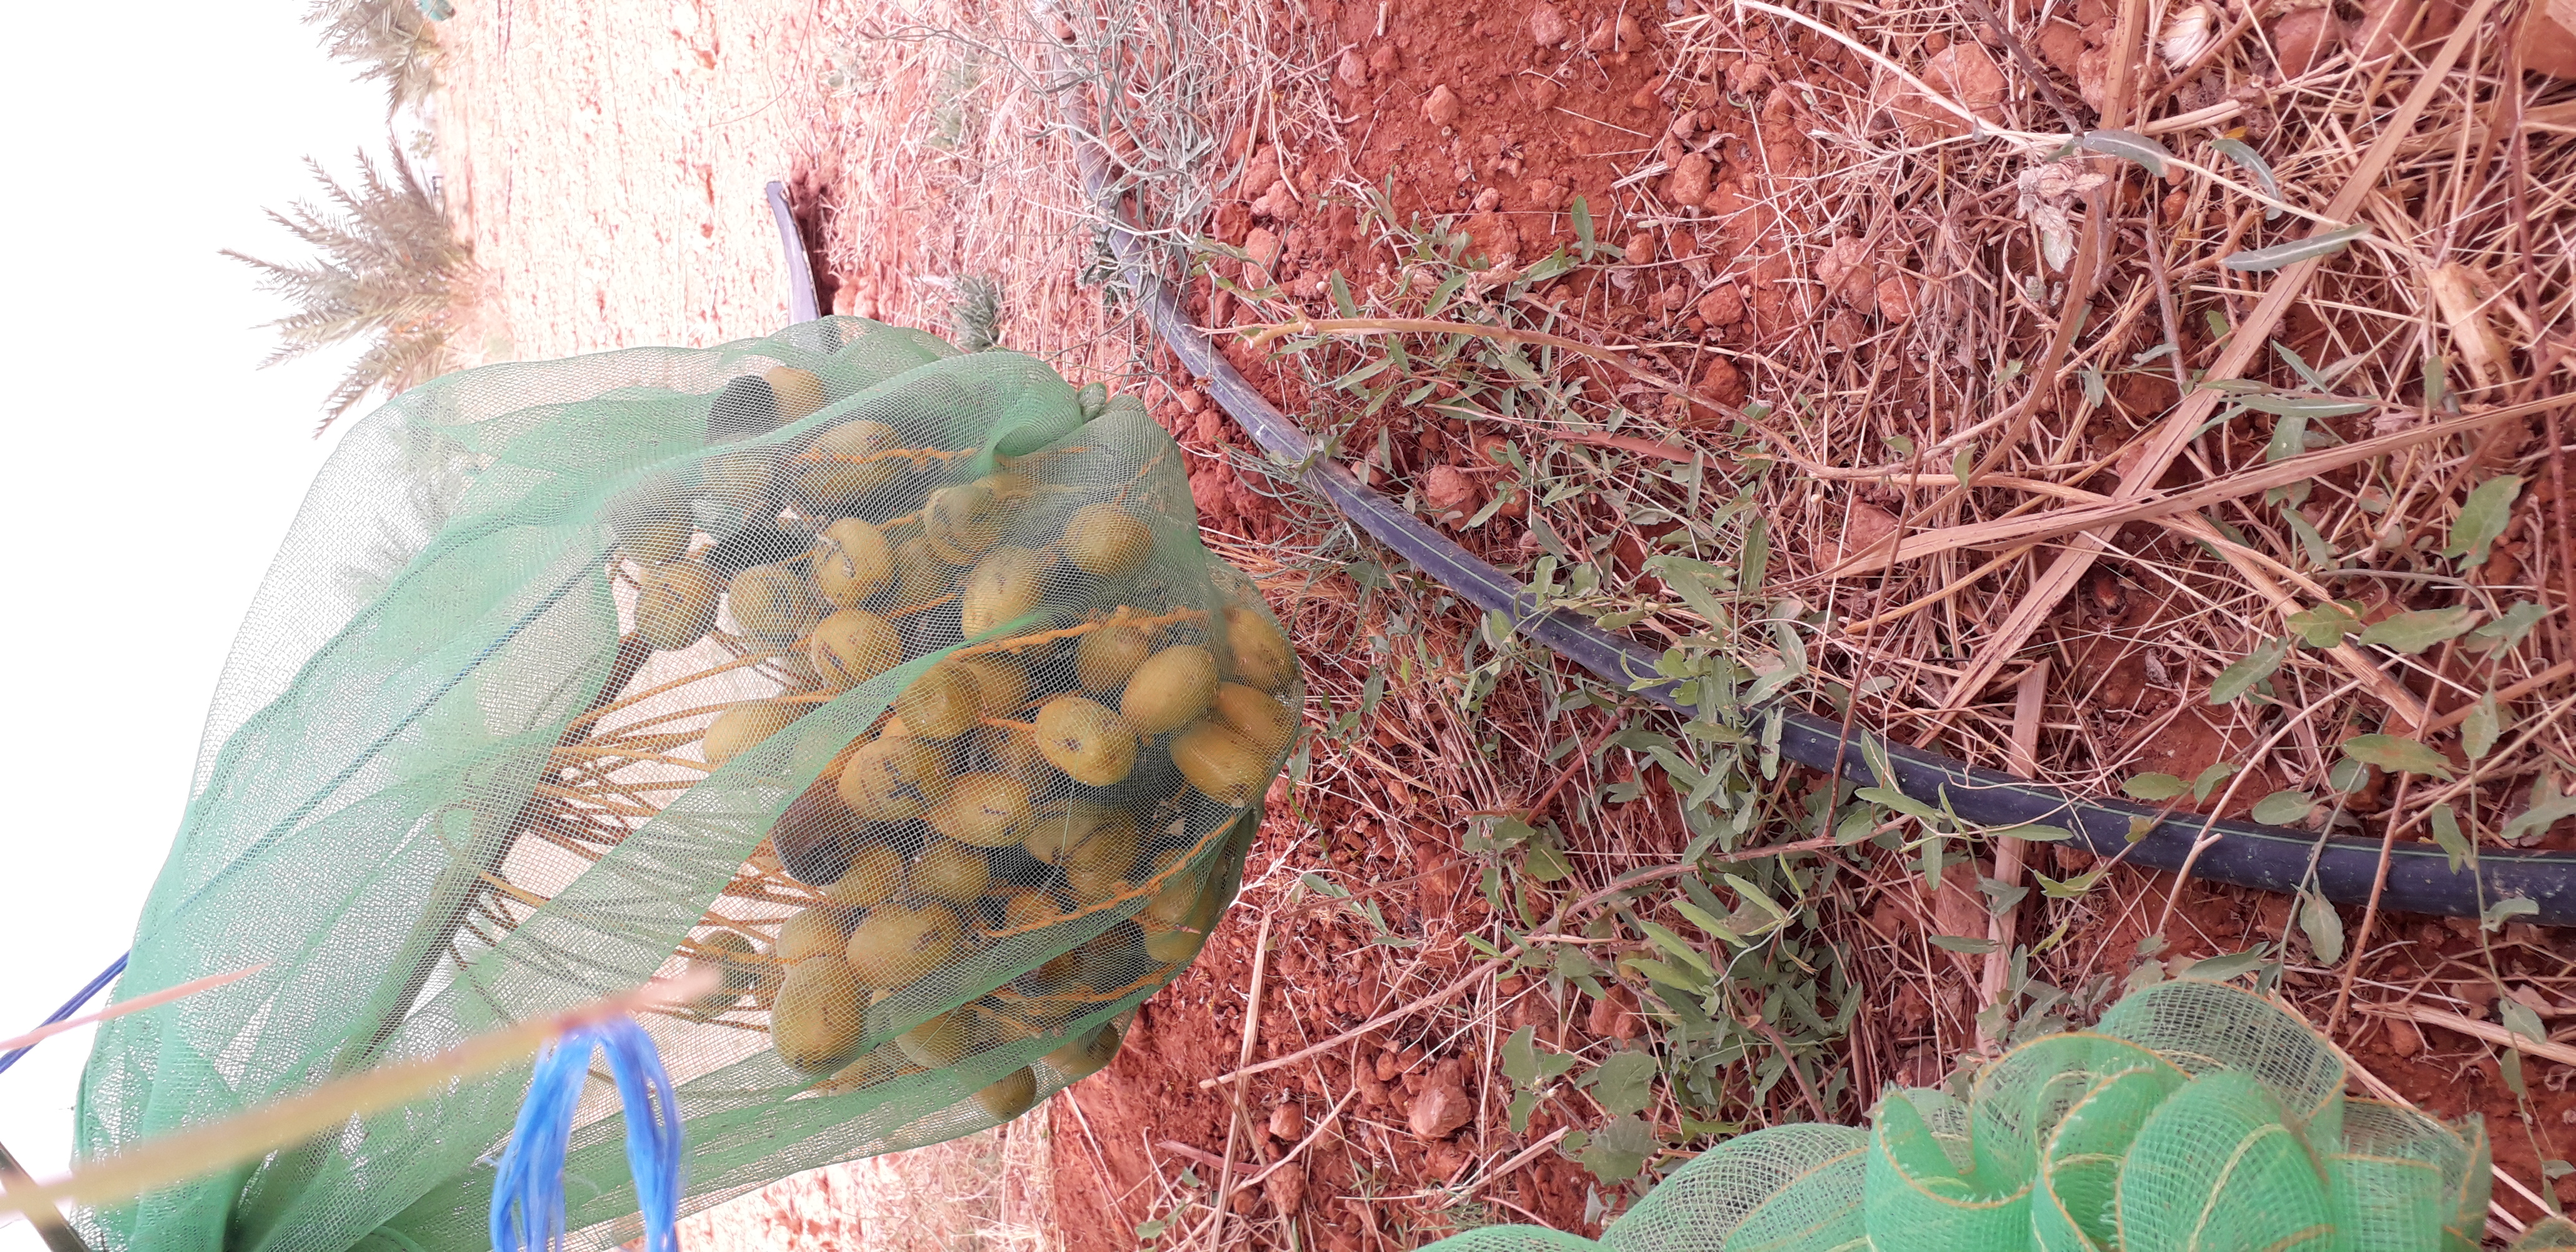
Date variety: Boufagous